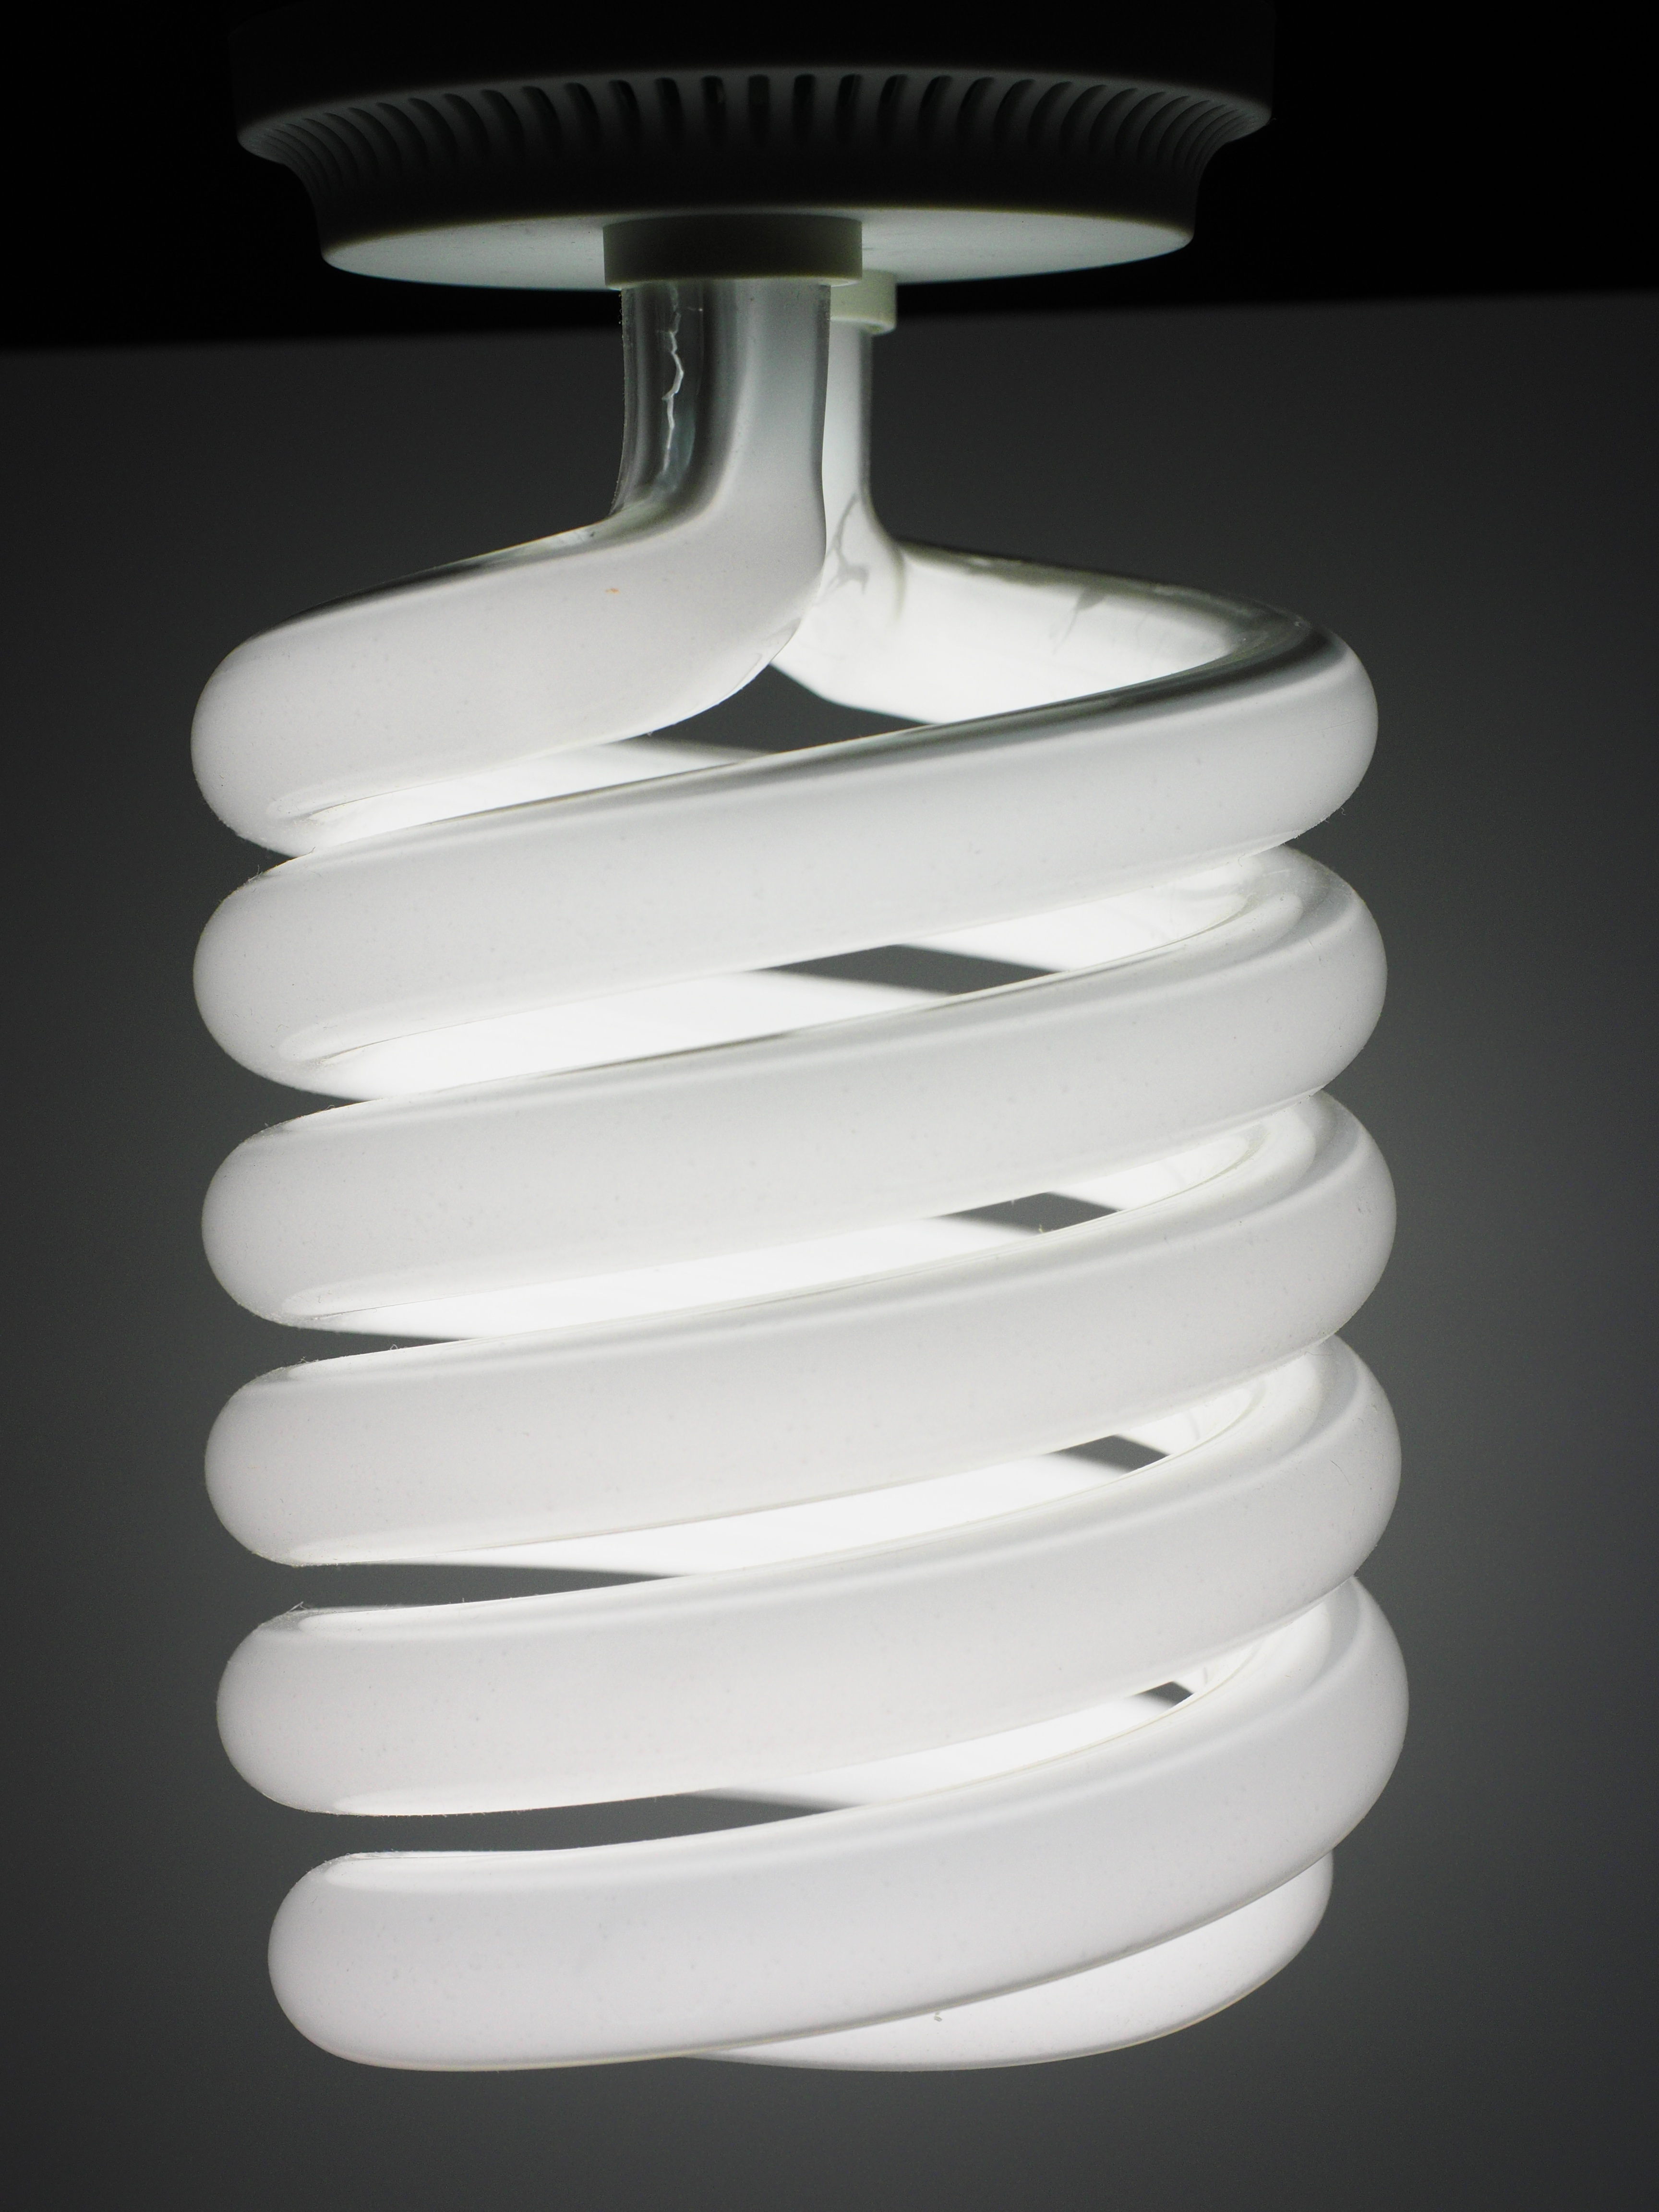
light, white, spiral, ceiling, vase, lamp, light bulb, lighting, energy, bulbs, light fixture, energy saving, lighting medium, energiesparlampe, compact fluorescent lamp, fluorescent lighting, toilet seat